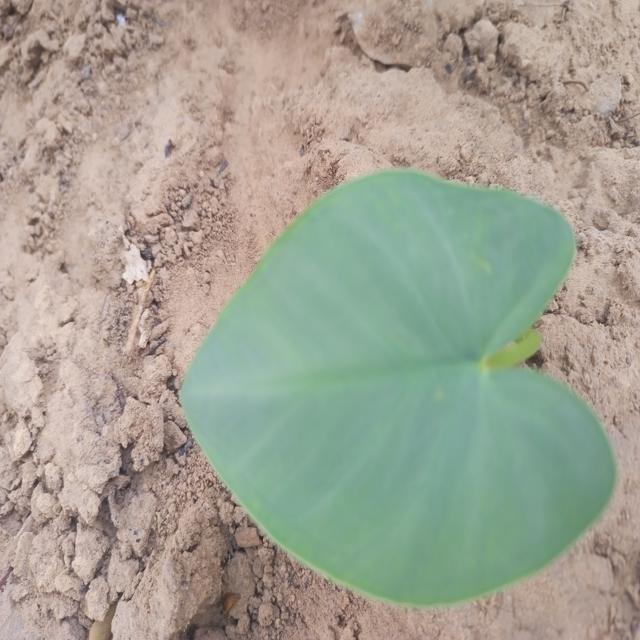
Label: Healthy